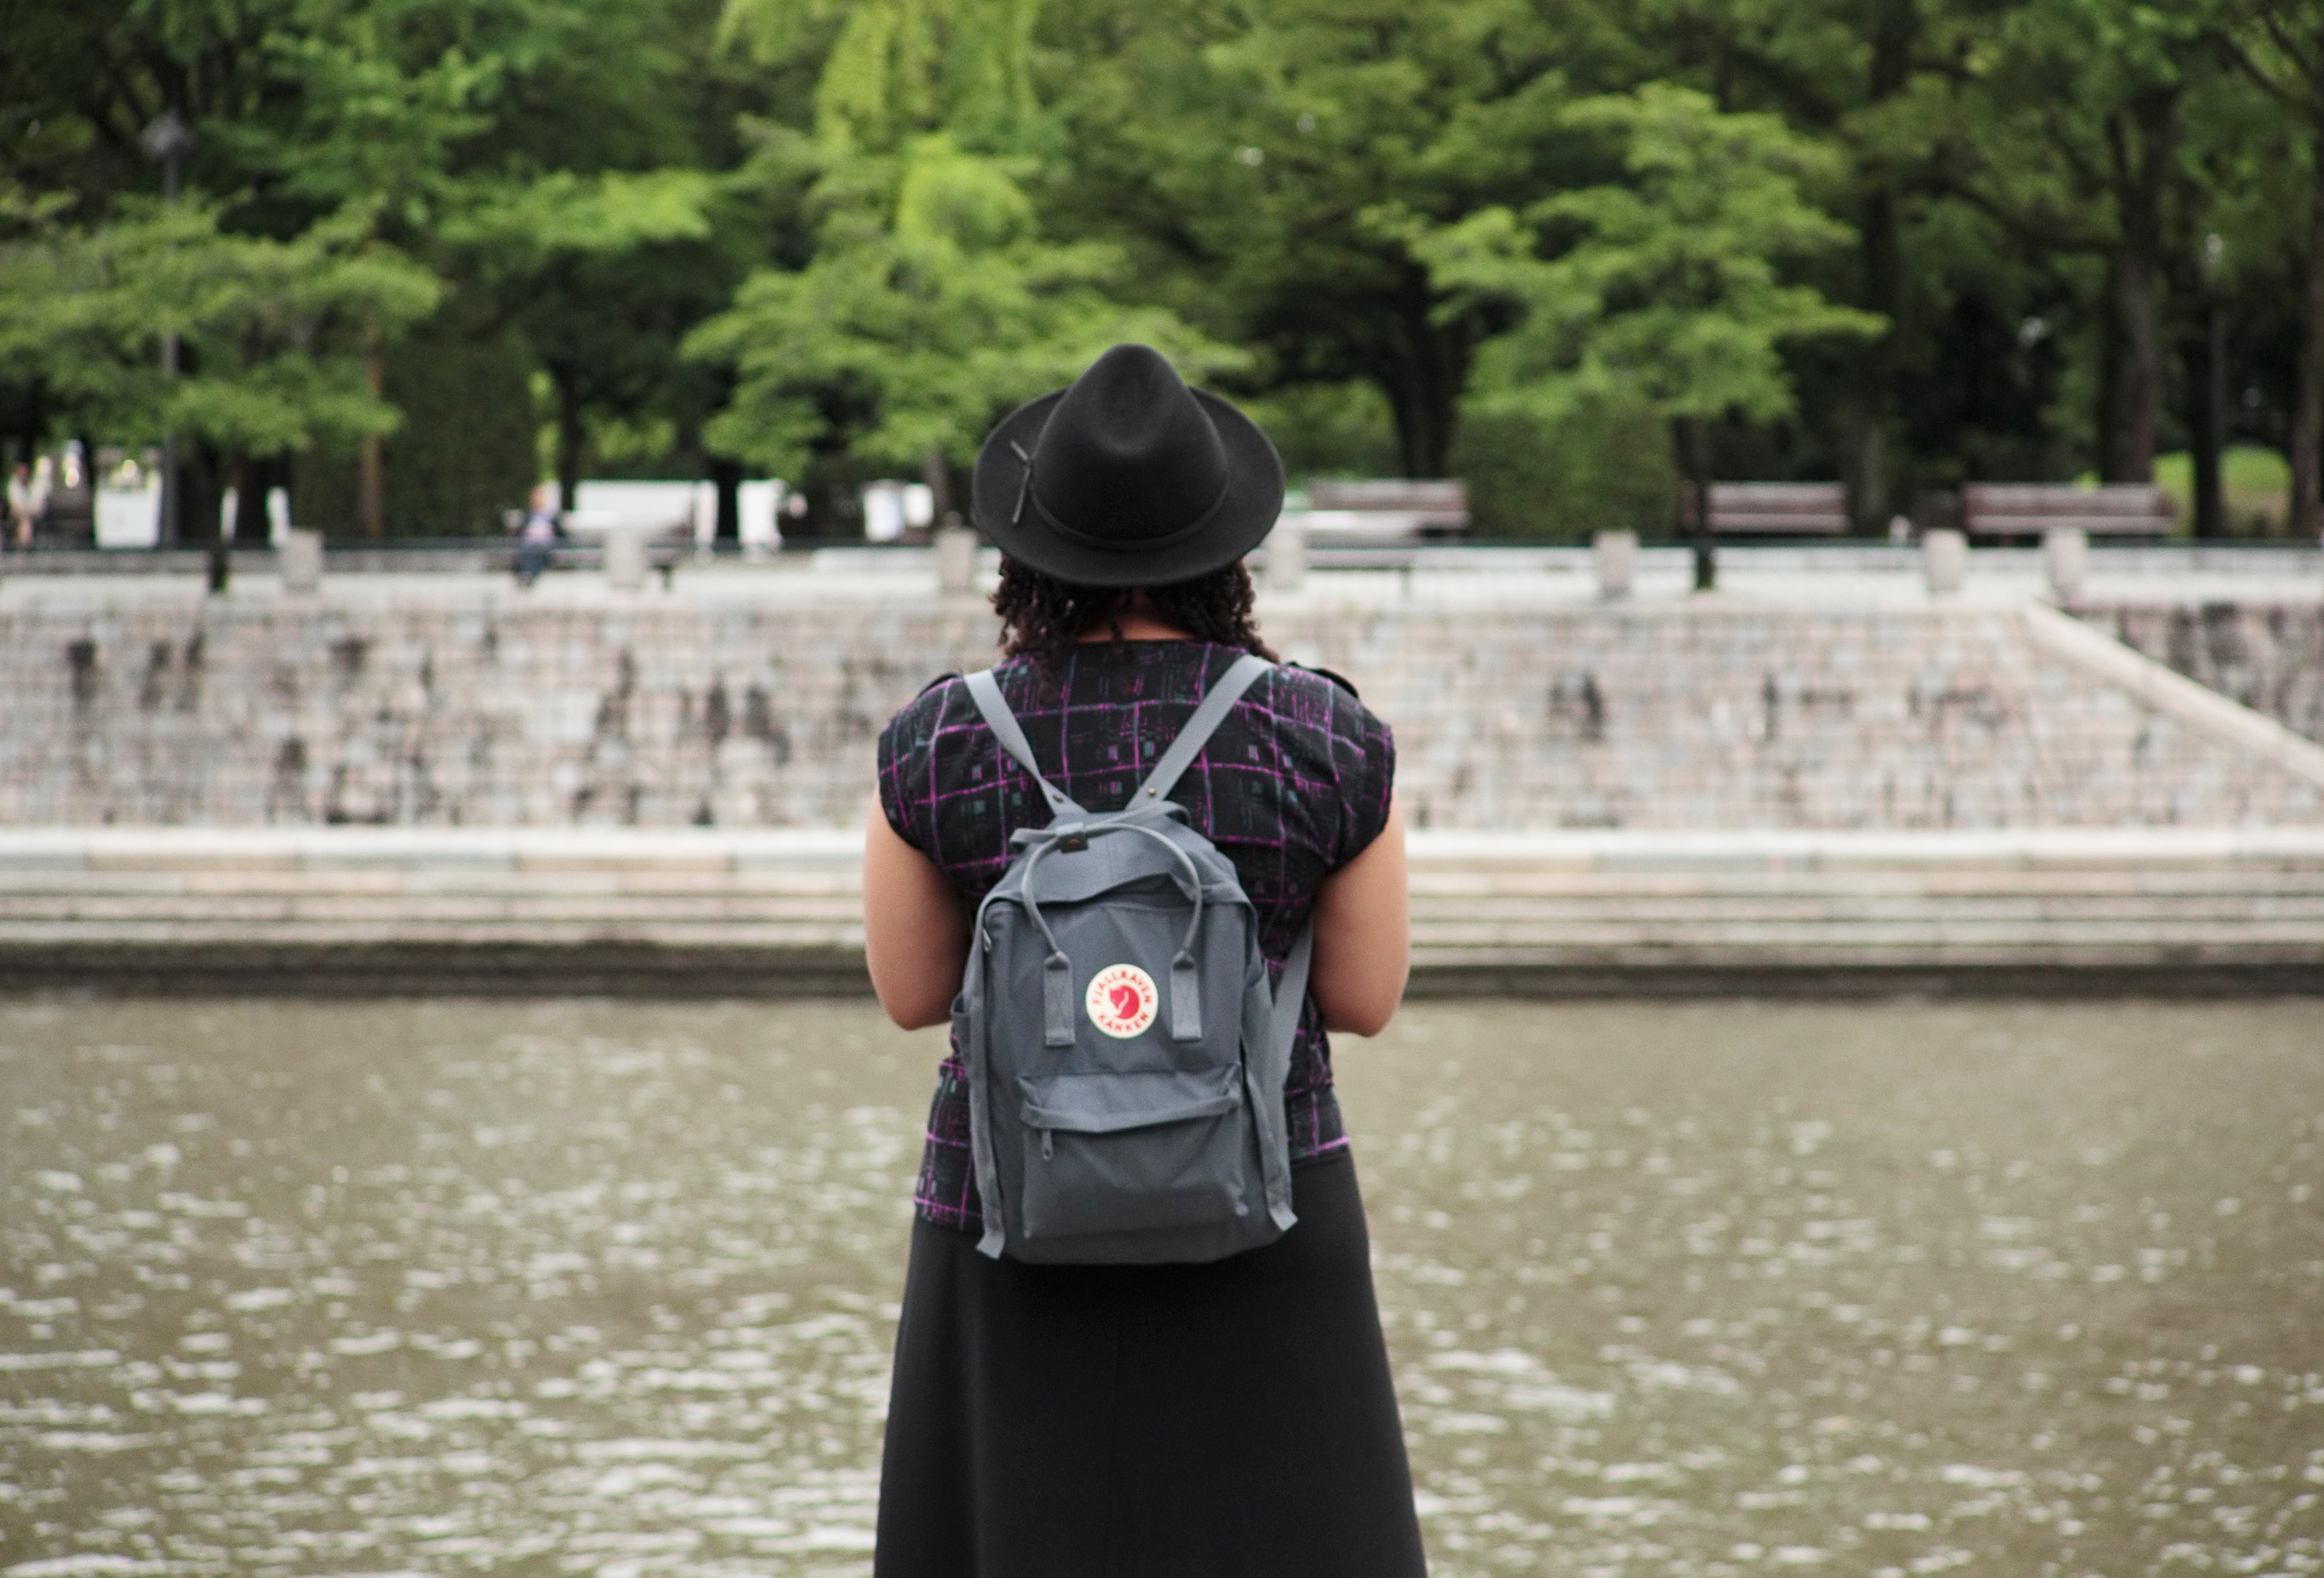
endurance sports